Colley Cibber

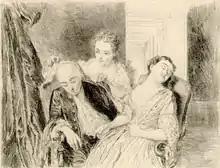
Outstanding wifely tact in "The Careless Husband": Lady Easy finds her husband asleep with the maid and places her scarf on his head so that he will not catch cold, but will know that she has seen him.

Cibber's comedy "Love's Last Shift" (1696) is an early herald of a massive shift in audience taste, away from the intellectualism and sexual frankness of Restoration comedy and towards the conservative certainties and gender-role backlash of exemplary or sentimental comedy. According to Paul Parnell, "Love's Last Shift" illustrates Cibber's opportunism at a moment in time before the change was assured: fearless of self-contradiction, he puts something for everybody into his first play, combining the old outspokenness with the new preachiness.